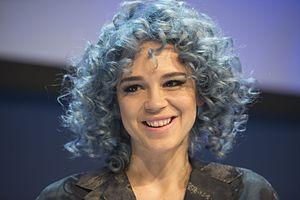
Rykka est une chanteuse helvético-canadienne.